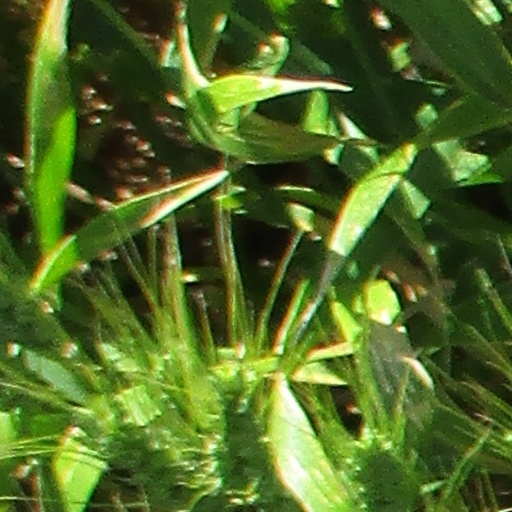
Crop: wheat